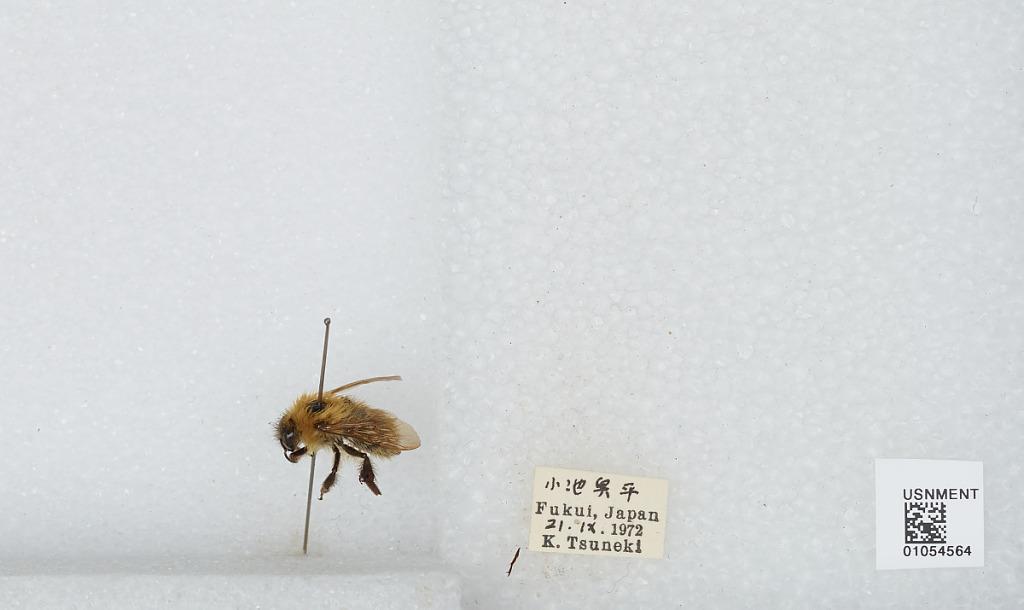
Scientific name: Bombus sp.
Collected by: K. Tsuneki
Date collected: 1972-9-21
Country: Japan
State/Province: Fukui